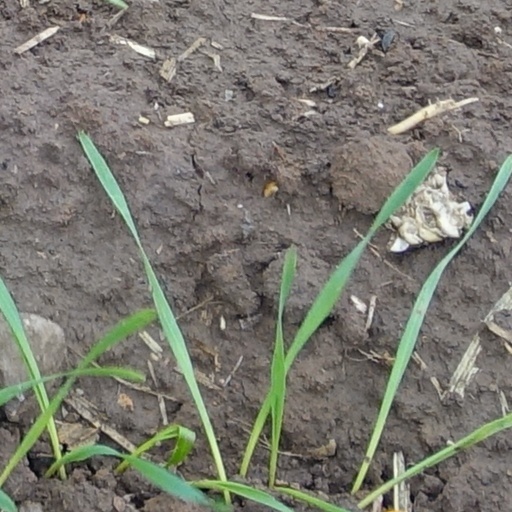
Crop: wheat